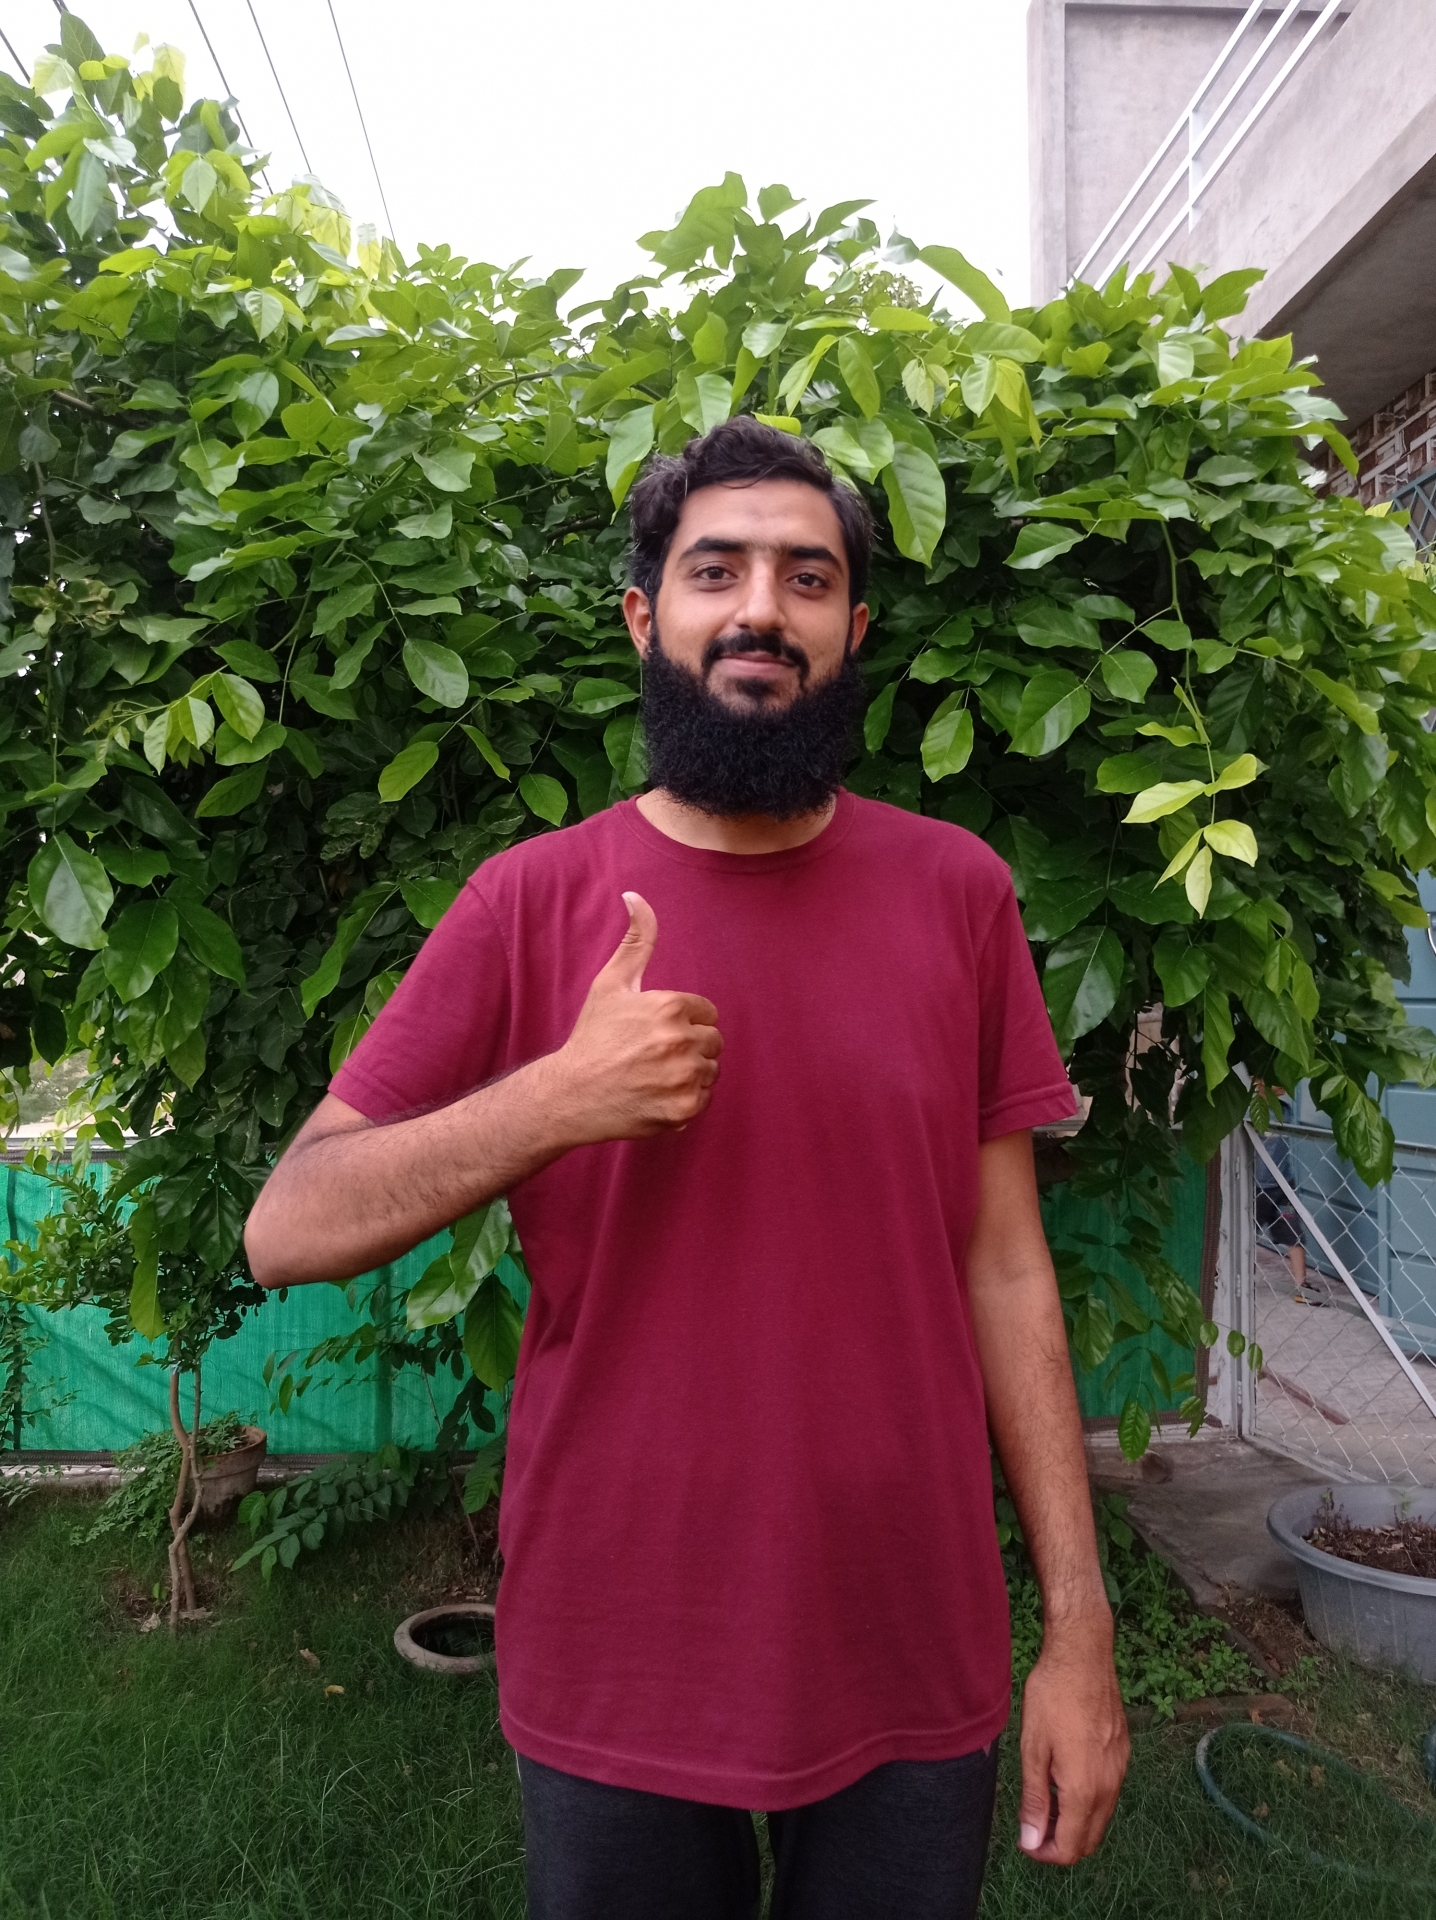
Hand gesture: like